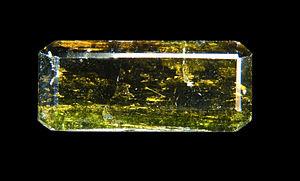
Epidote Taillée - Madagascar - 1.86Cts
Une épidote est une espèce minérale du groupe des silicates sous-groupe des sorosilicates, de formule Ca₂Al₂O(OH) avec des traces de magnésium et de manganèse. Ce minéral peut donner des cristaux prismatiques longs jusqu'à 35 cm. Il est assez répandu et donne des gemmes qui peuvent être taillées.